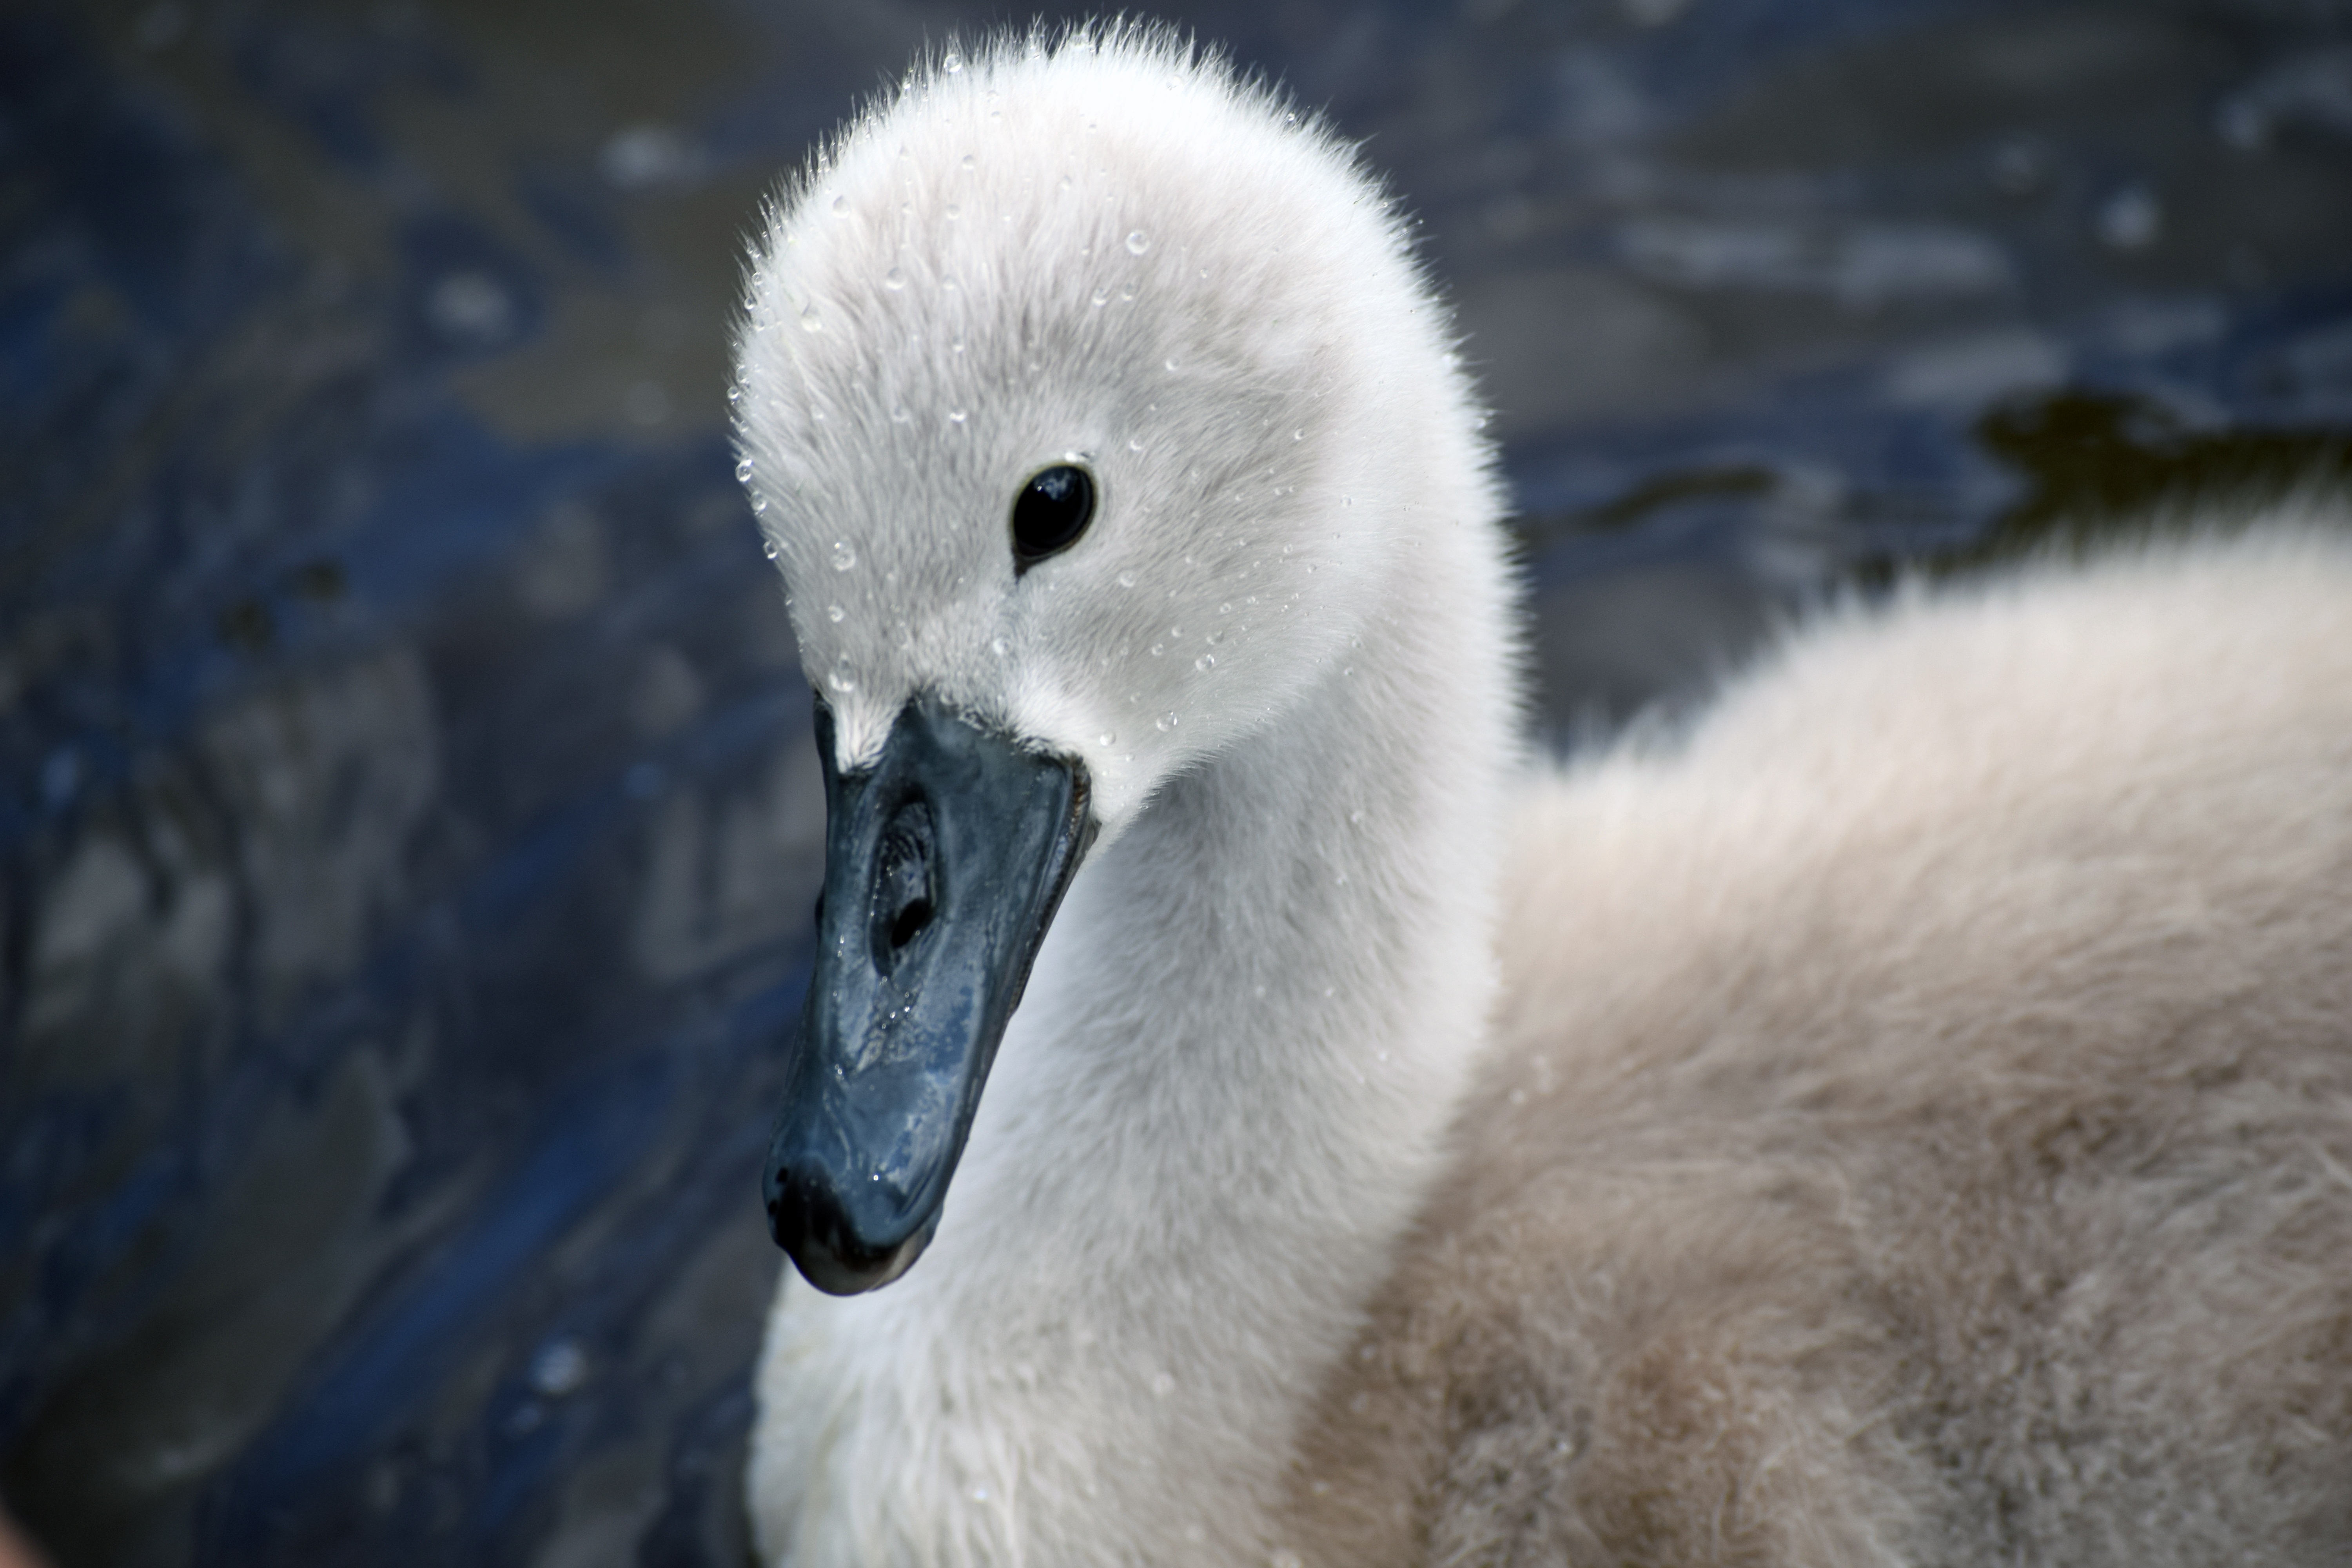
bird, wildlife, beak, fauna, swan, vertebrate, waterfowl, water bird, mute swan, mute swan signet, signet, ducks geese and swans